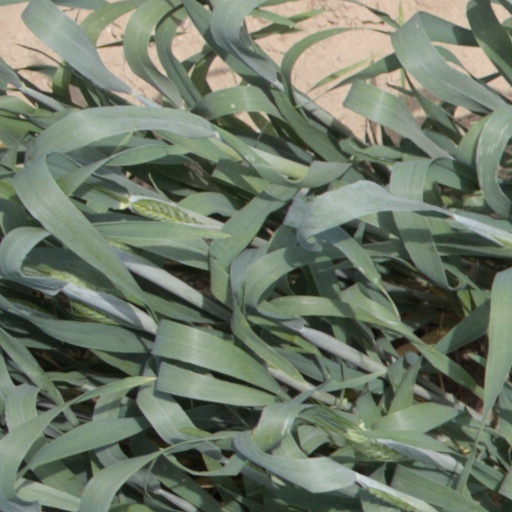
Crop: wheat